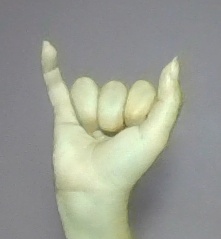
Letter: ya